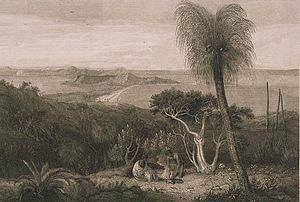
William Westall est un peintre et explorateur britannique.